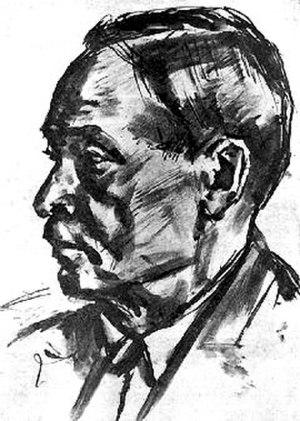
Abram Brazer né le 25 janvier 1892 à Chișinău, en Bessarabie, mort fusillé dans le ghetto de Minsk en 1942. Sculpteur soviétique, graphiste et peintre de l'avant-garde russe. Membre éminent parmi les artistes de la RSS de Biélorussie.